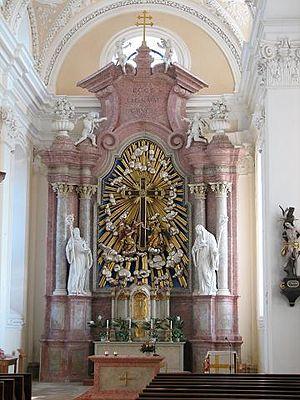
Kremsmünster est une commune autrichienne, située dans le district de Kirchdorf en Haute-Autriche, comptant environ 6 500 habitants.